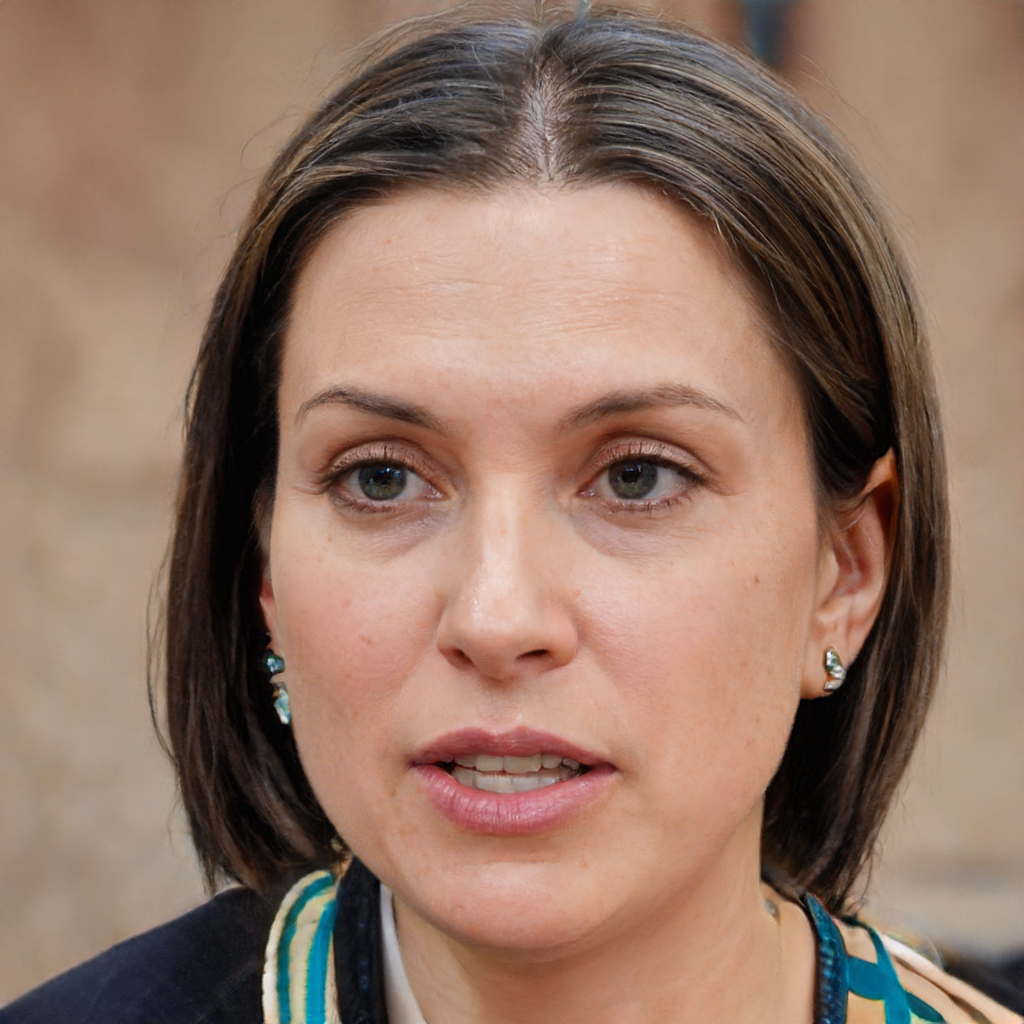
Label: Colored